History of the Polish–Lithuanian Commonwealth (1648–1764)

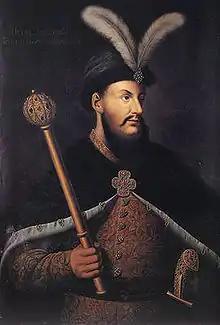
Petro Doroshenko

First in the Treaty of Labiau the Swedish king granted sovereign rights in Prussia and possession of Greater Poland to Frederick William. In December 1656 a partition treaty involving several monarchs and other parties was concluded in Radnot in Transylvania.